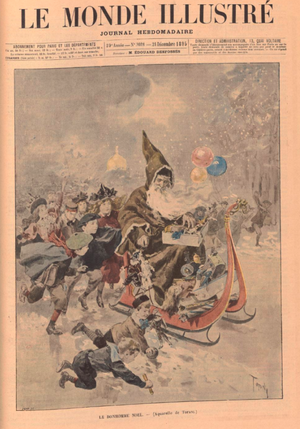
Le père Noël est un personnage folklorique, archétypal, fictif et mythique lié à la fête de Noël dont les racines profondes remontent à des rites et croyances antiques. Il est associé à la mère Noël.